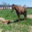
Label: horse